Buxton Opera House

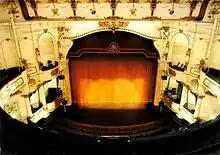
Stage, boxes and orchestra pit

In 1979, the building was restored, and an orchestra pit was added to the original Matcham design. Since then, the Opera House has been a full-time venue for stage productions, presenting approximately 450 performances per year, including opera, dance, musical theatre, pantomime, comedy, drama, children's shows and concerts. The theatre is staffed by a small full-time technical crew for all the backstage work, setting up all the shows and artists that appear. Volunteers from the local community are also employed for front-of-house duties including bar work and as ushers.